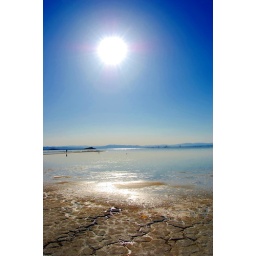
This trip there was water in the formerly dry lake bed of the Three Trees